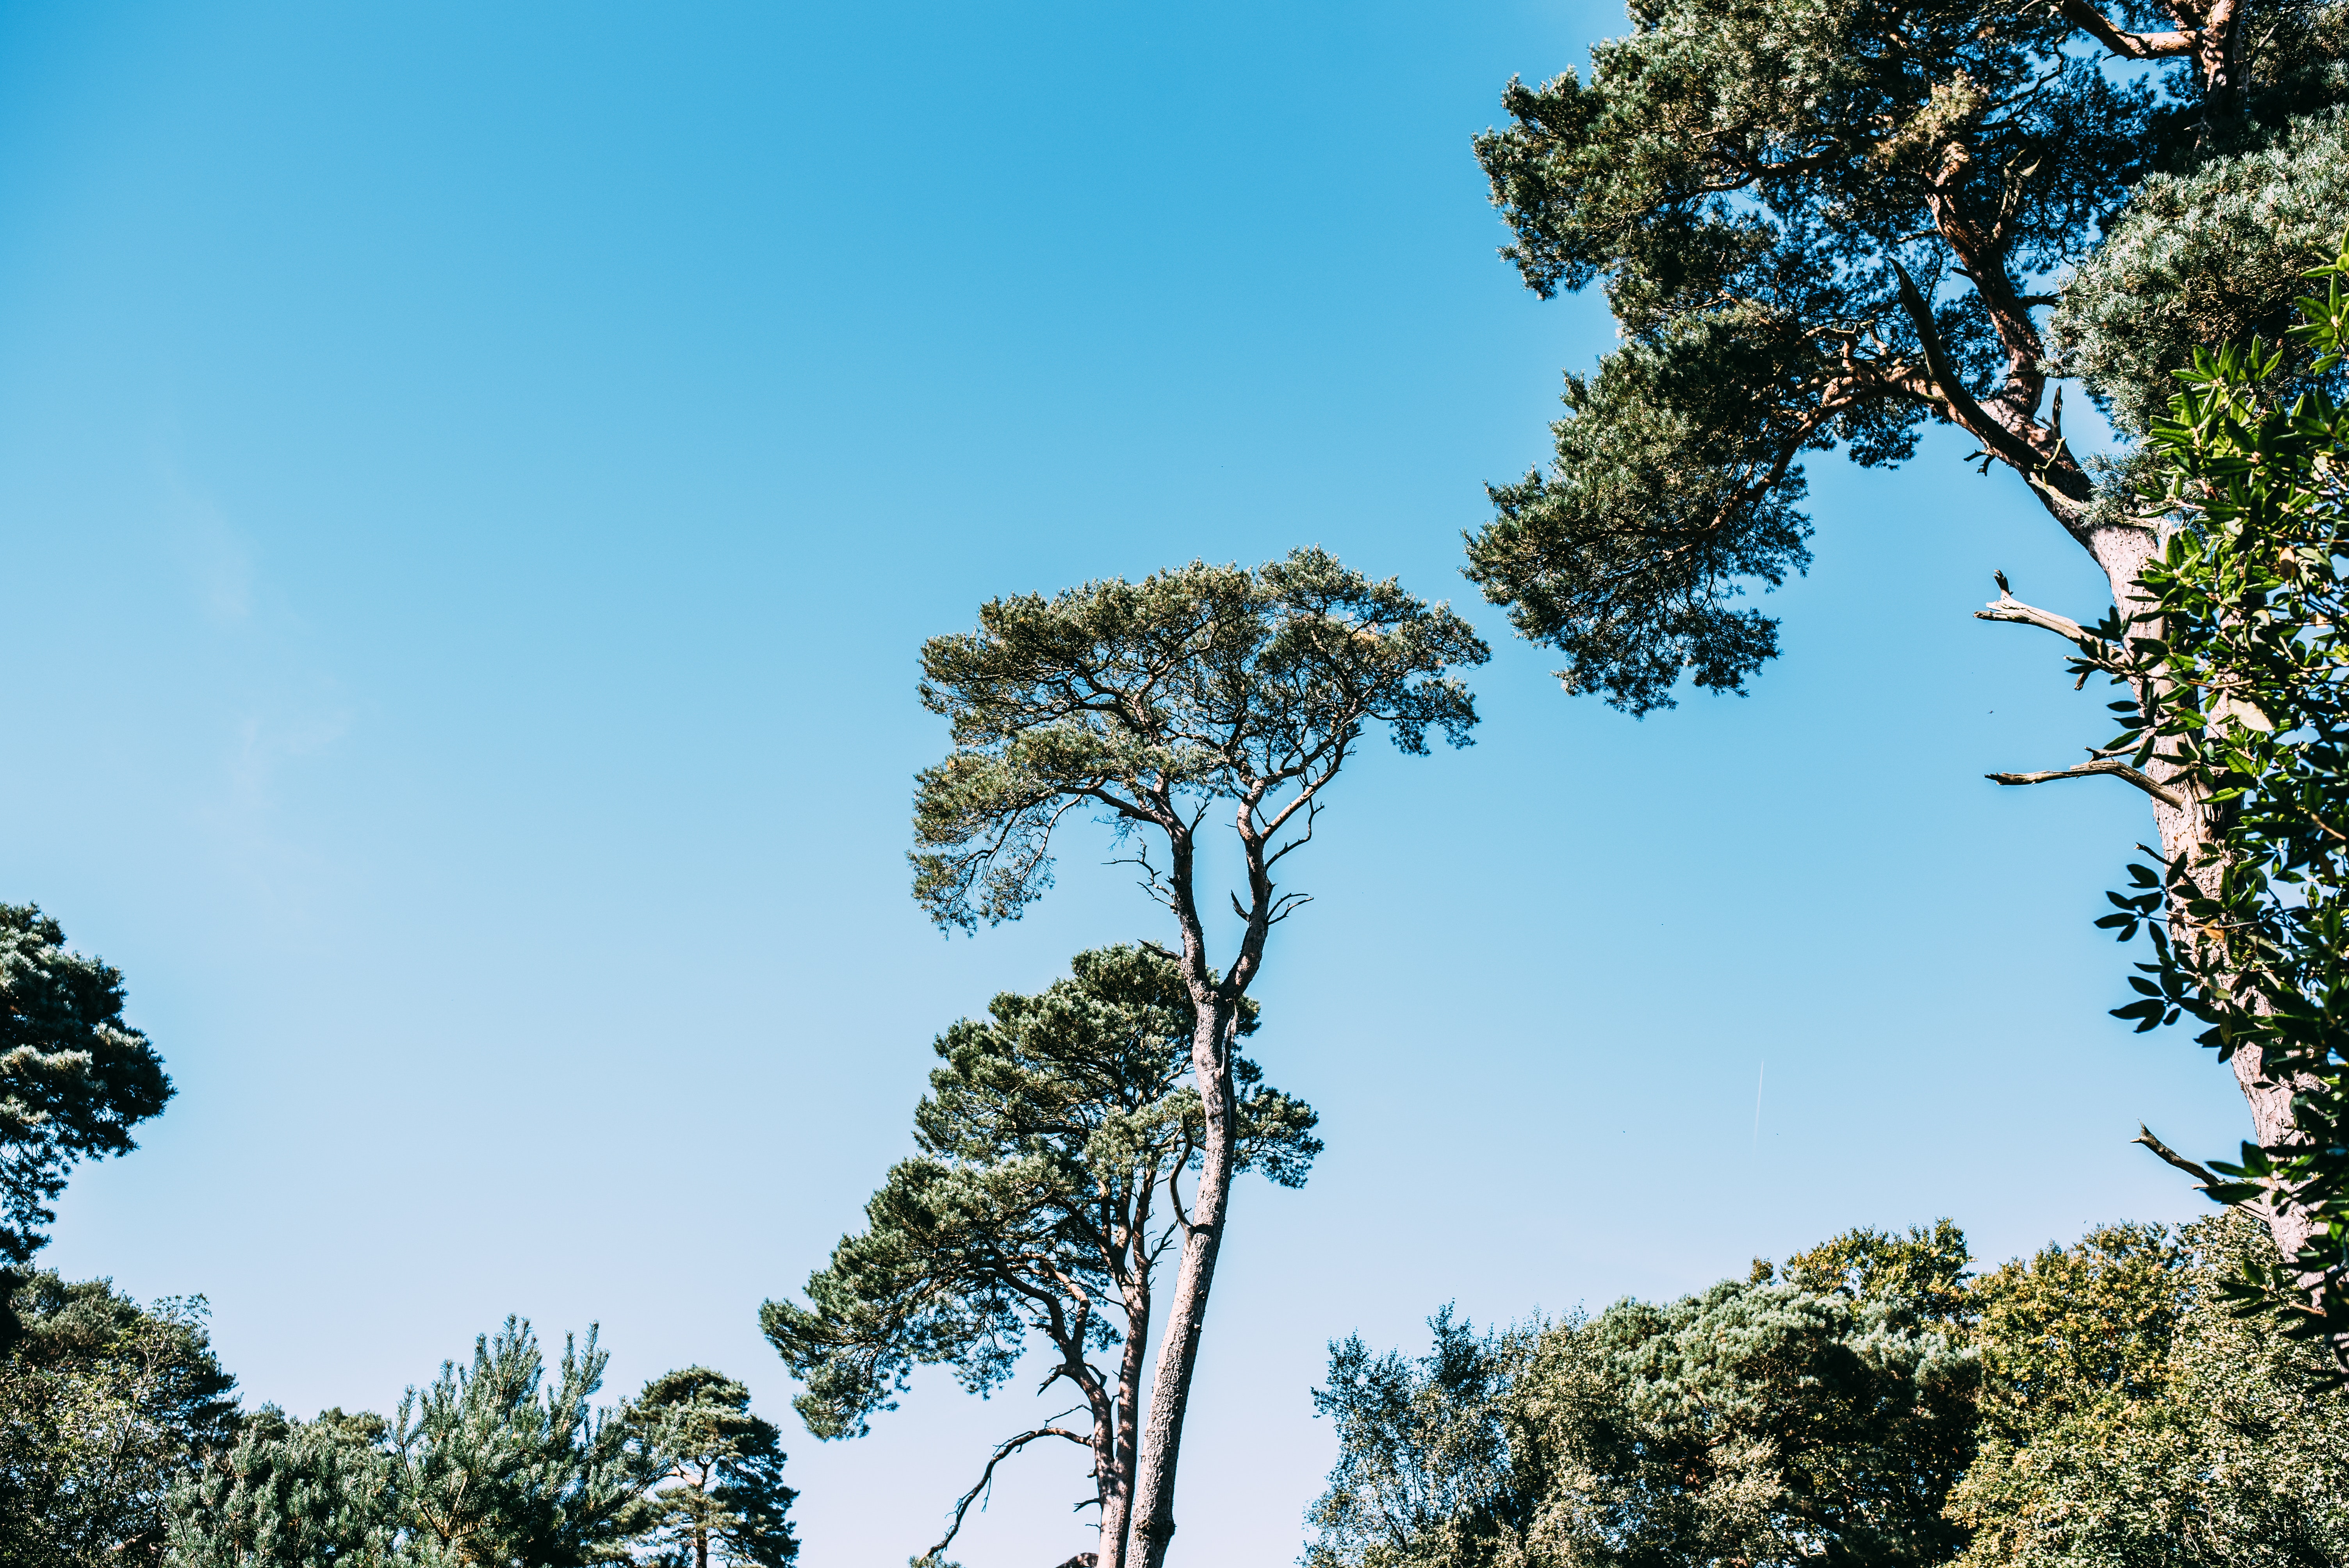
sky, tree, vegetation, nature, woody plant, leaf, branch, plant, flora, cloud, biome, forest, rainforest, grass, shrubland, pine, jungle, pine family, conifer